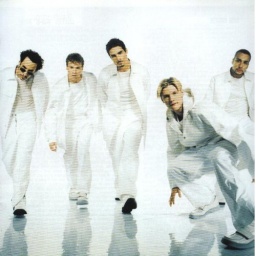
The boys in white